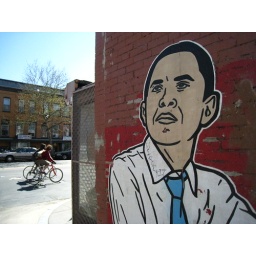
we're in a golden era of DC street art